Pseudoexfoliation syndrome

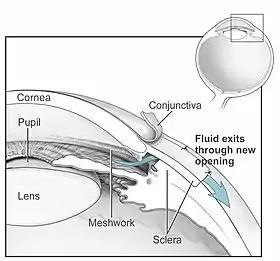
Conventional surgery to treat glaucoma makes a new opening in the meshwork. This new opening helps fluid to leave the eye and lowers intraocular pressure.

While PEX itself is untreatable , it is possible for doctors to minimize the damage to vision and to the optic nerves by the same medical techniques used to prevent glaucoma.